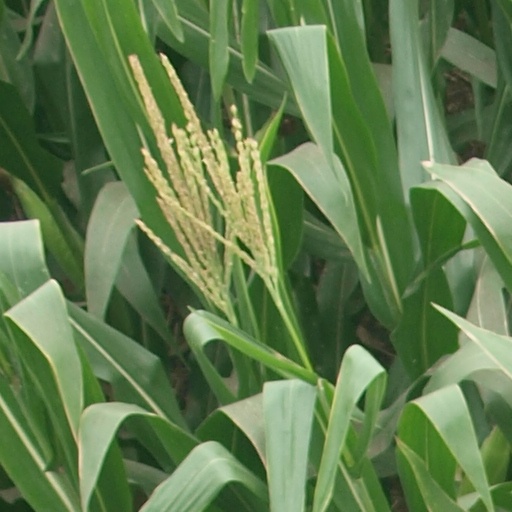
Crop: maize; corn